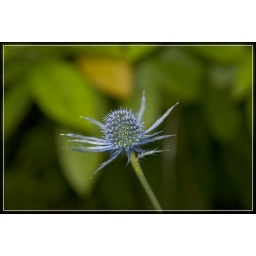
A spiky blue thistle flower in the butterfly gardens at Scone palace